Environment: real
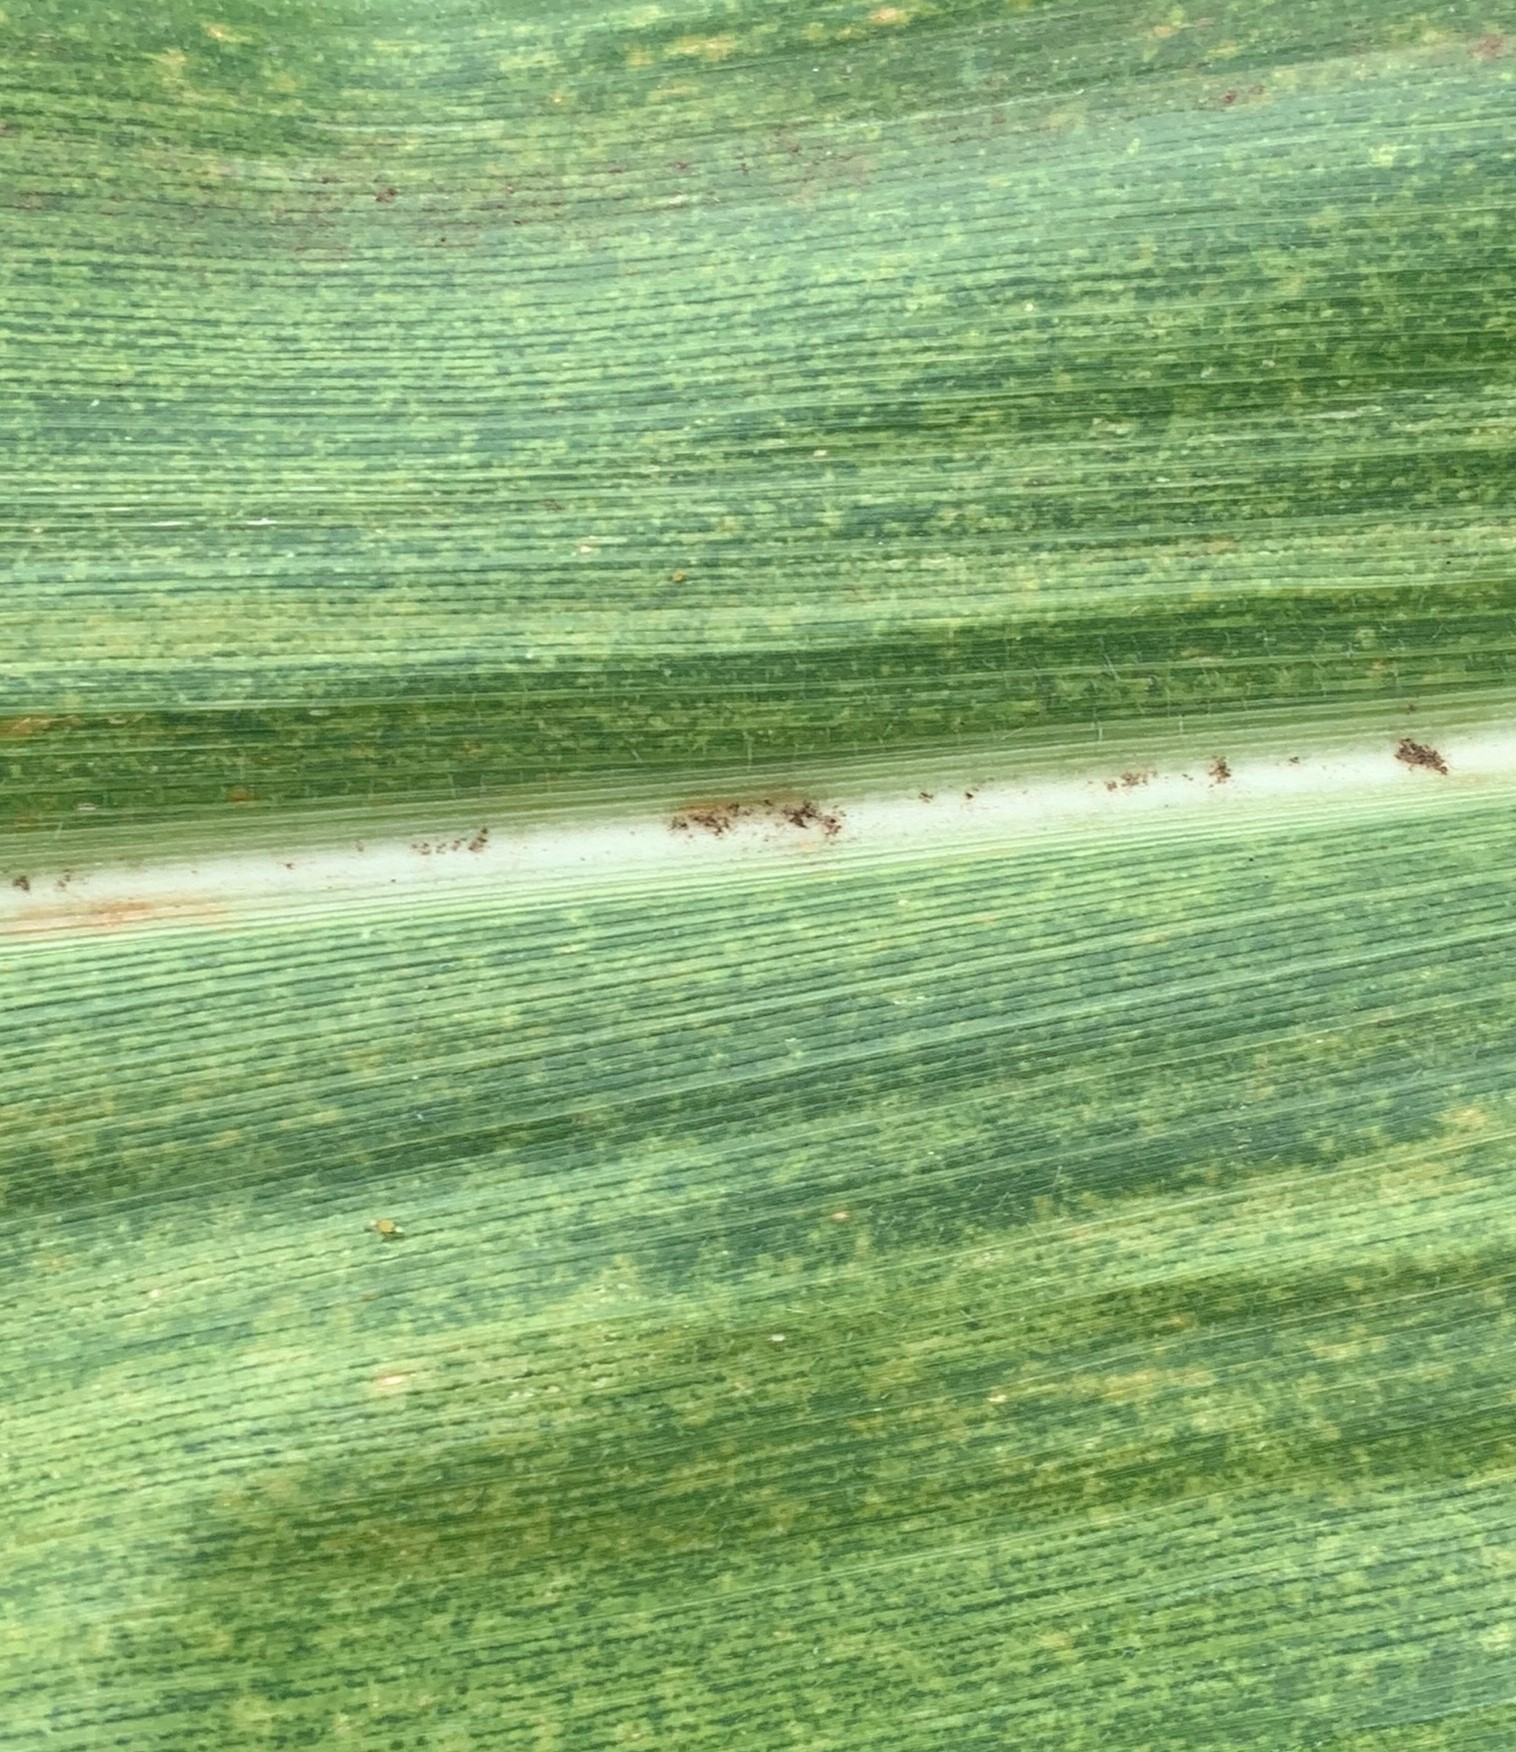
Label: lethal_necrosis